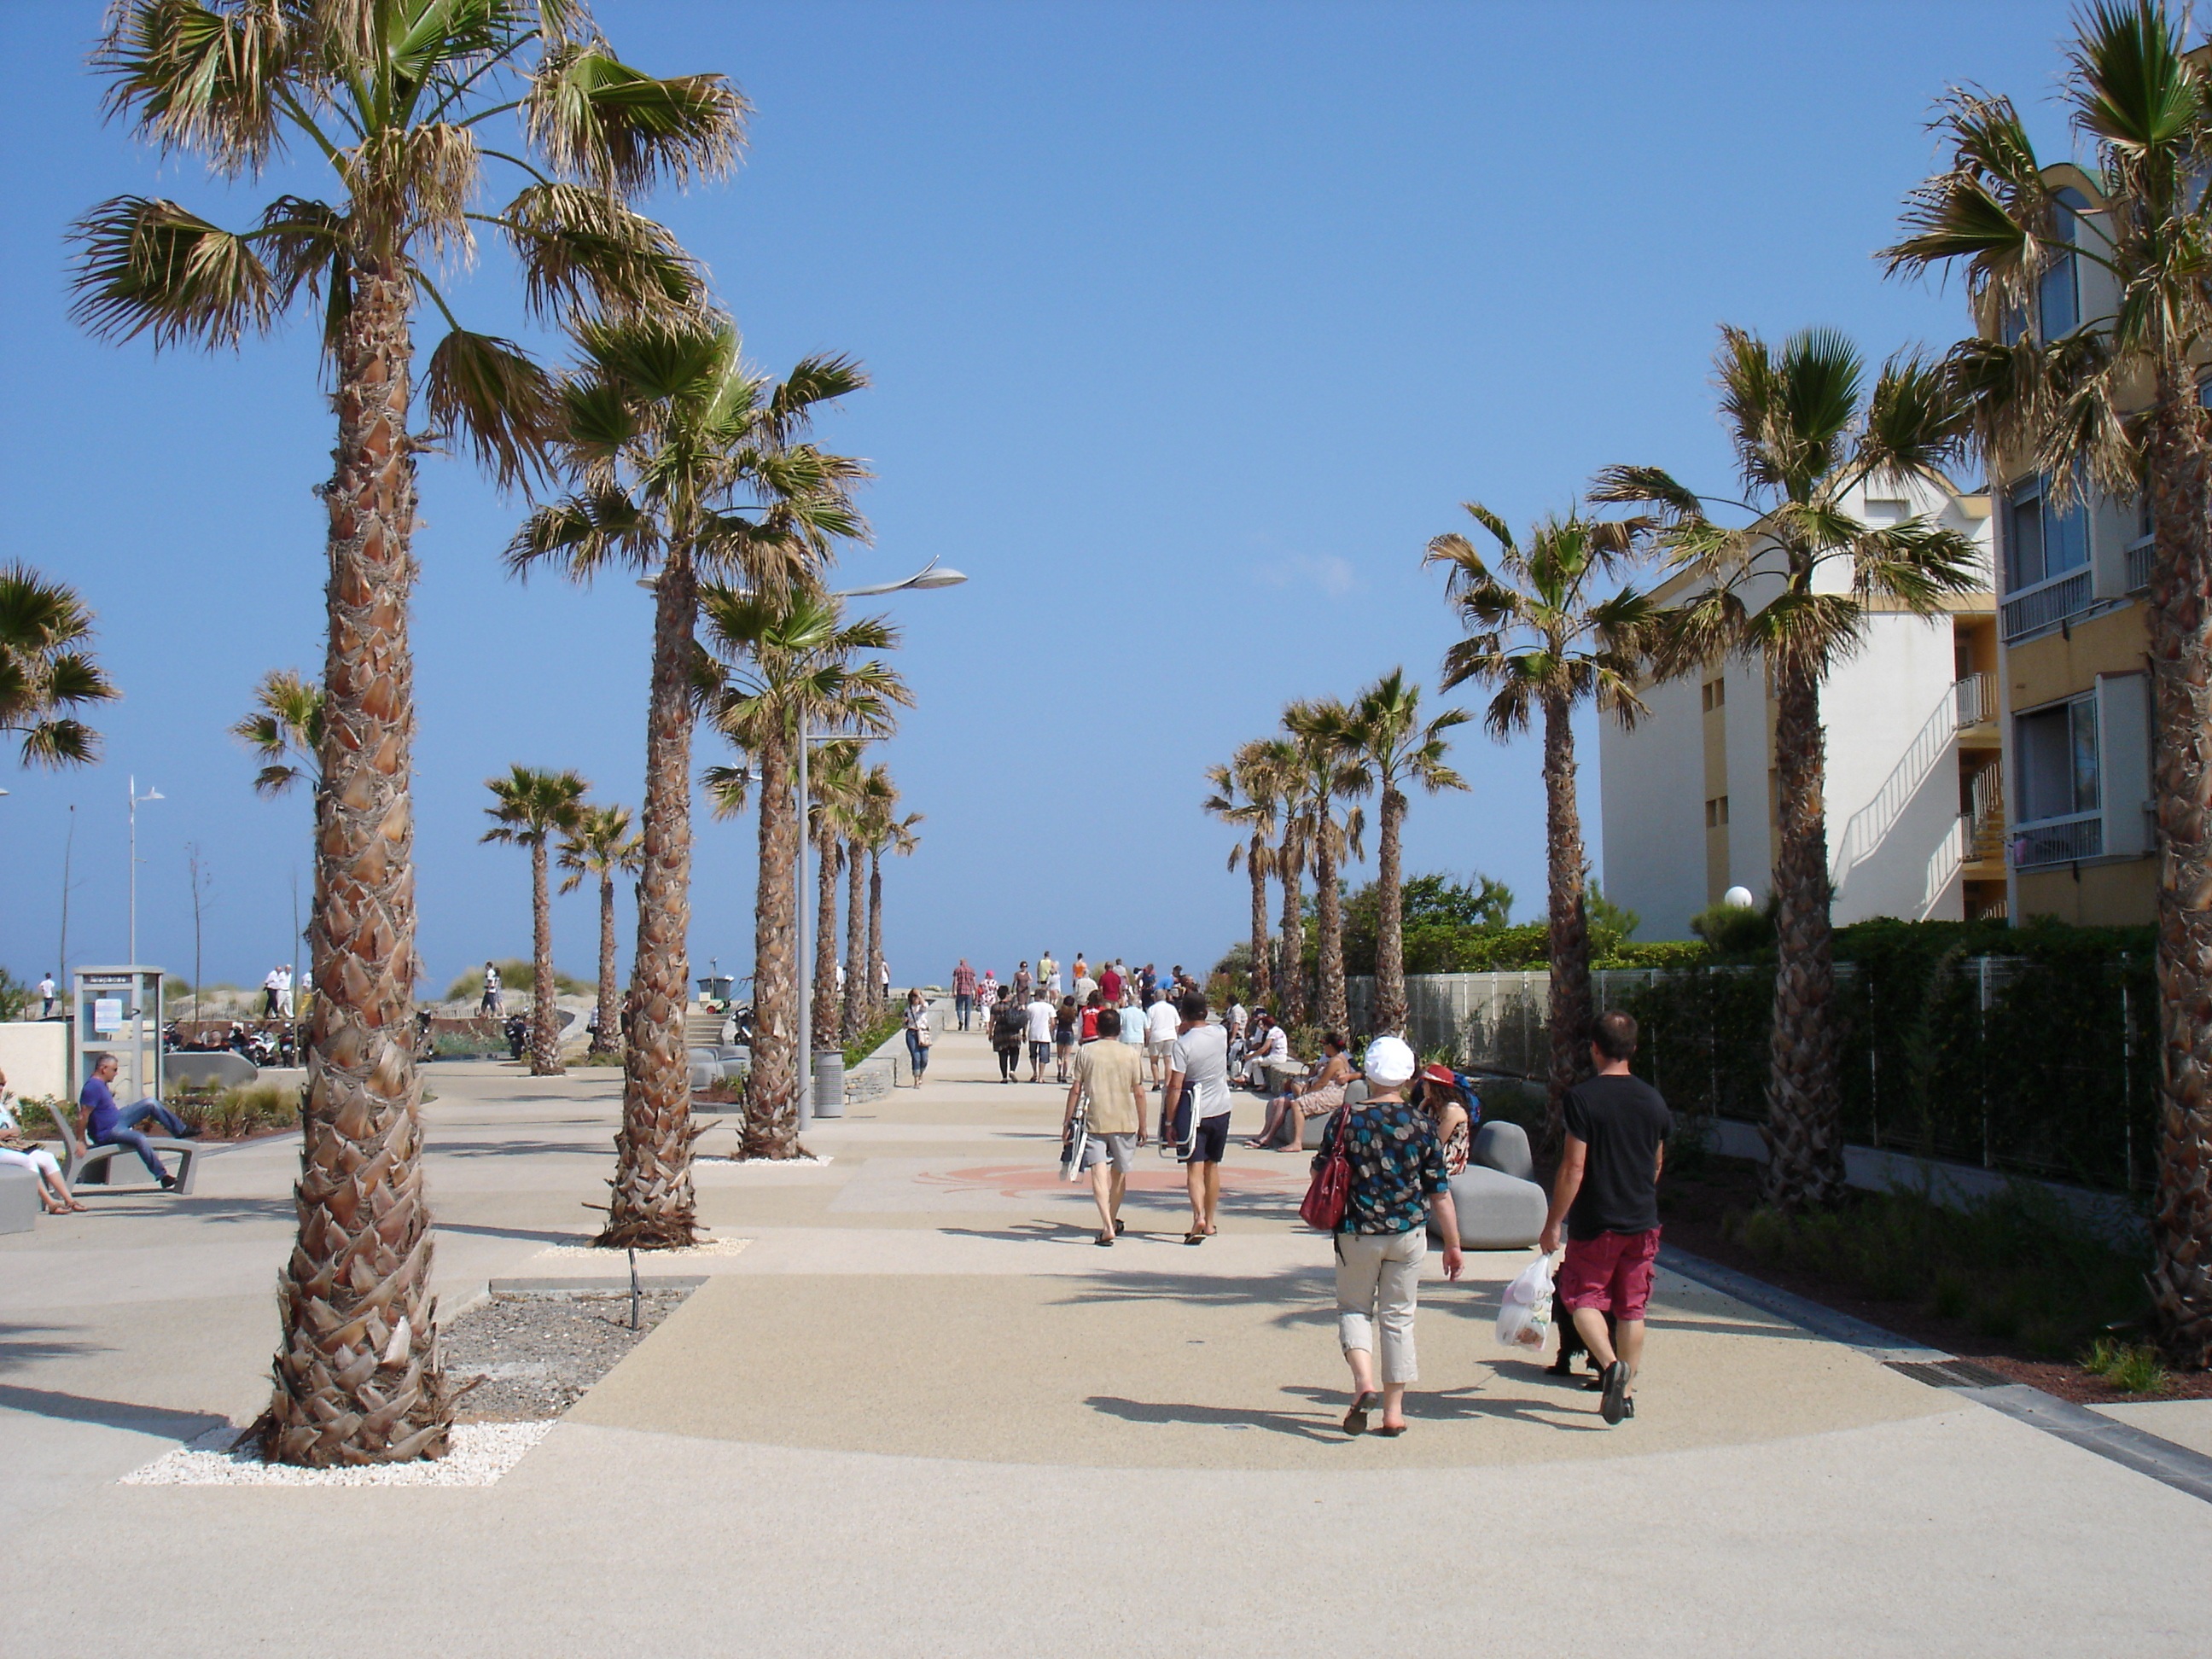
beach, tree, boardwalk, town, walkway, vacation, walk, palm, plaza, tourism, resort, town square, promenade, arecales, palm family